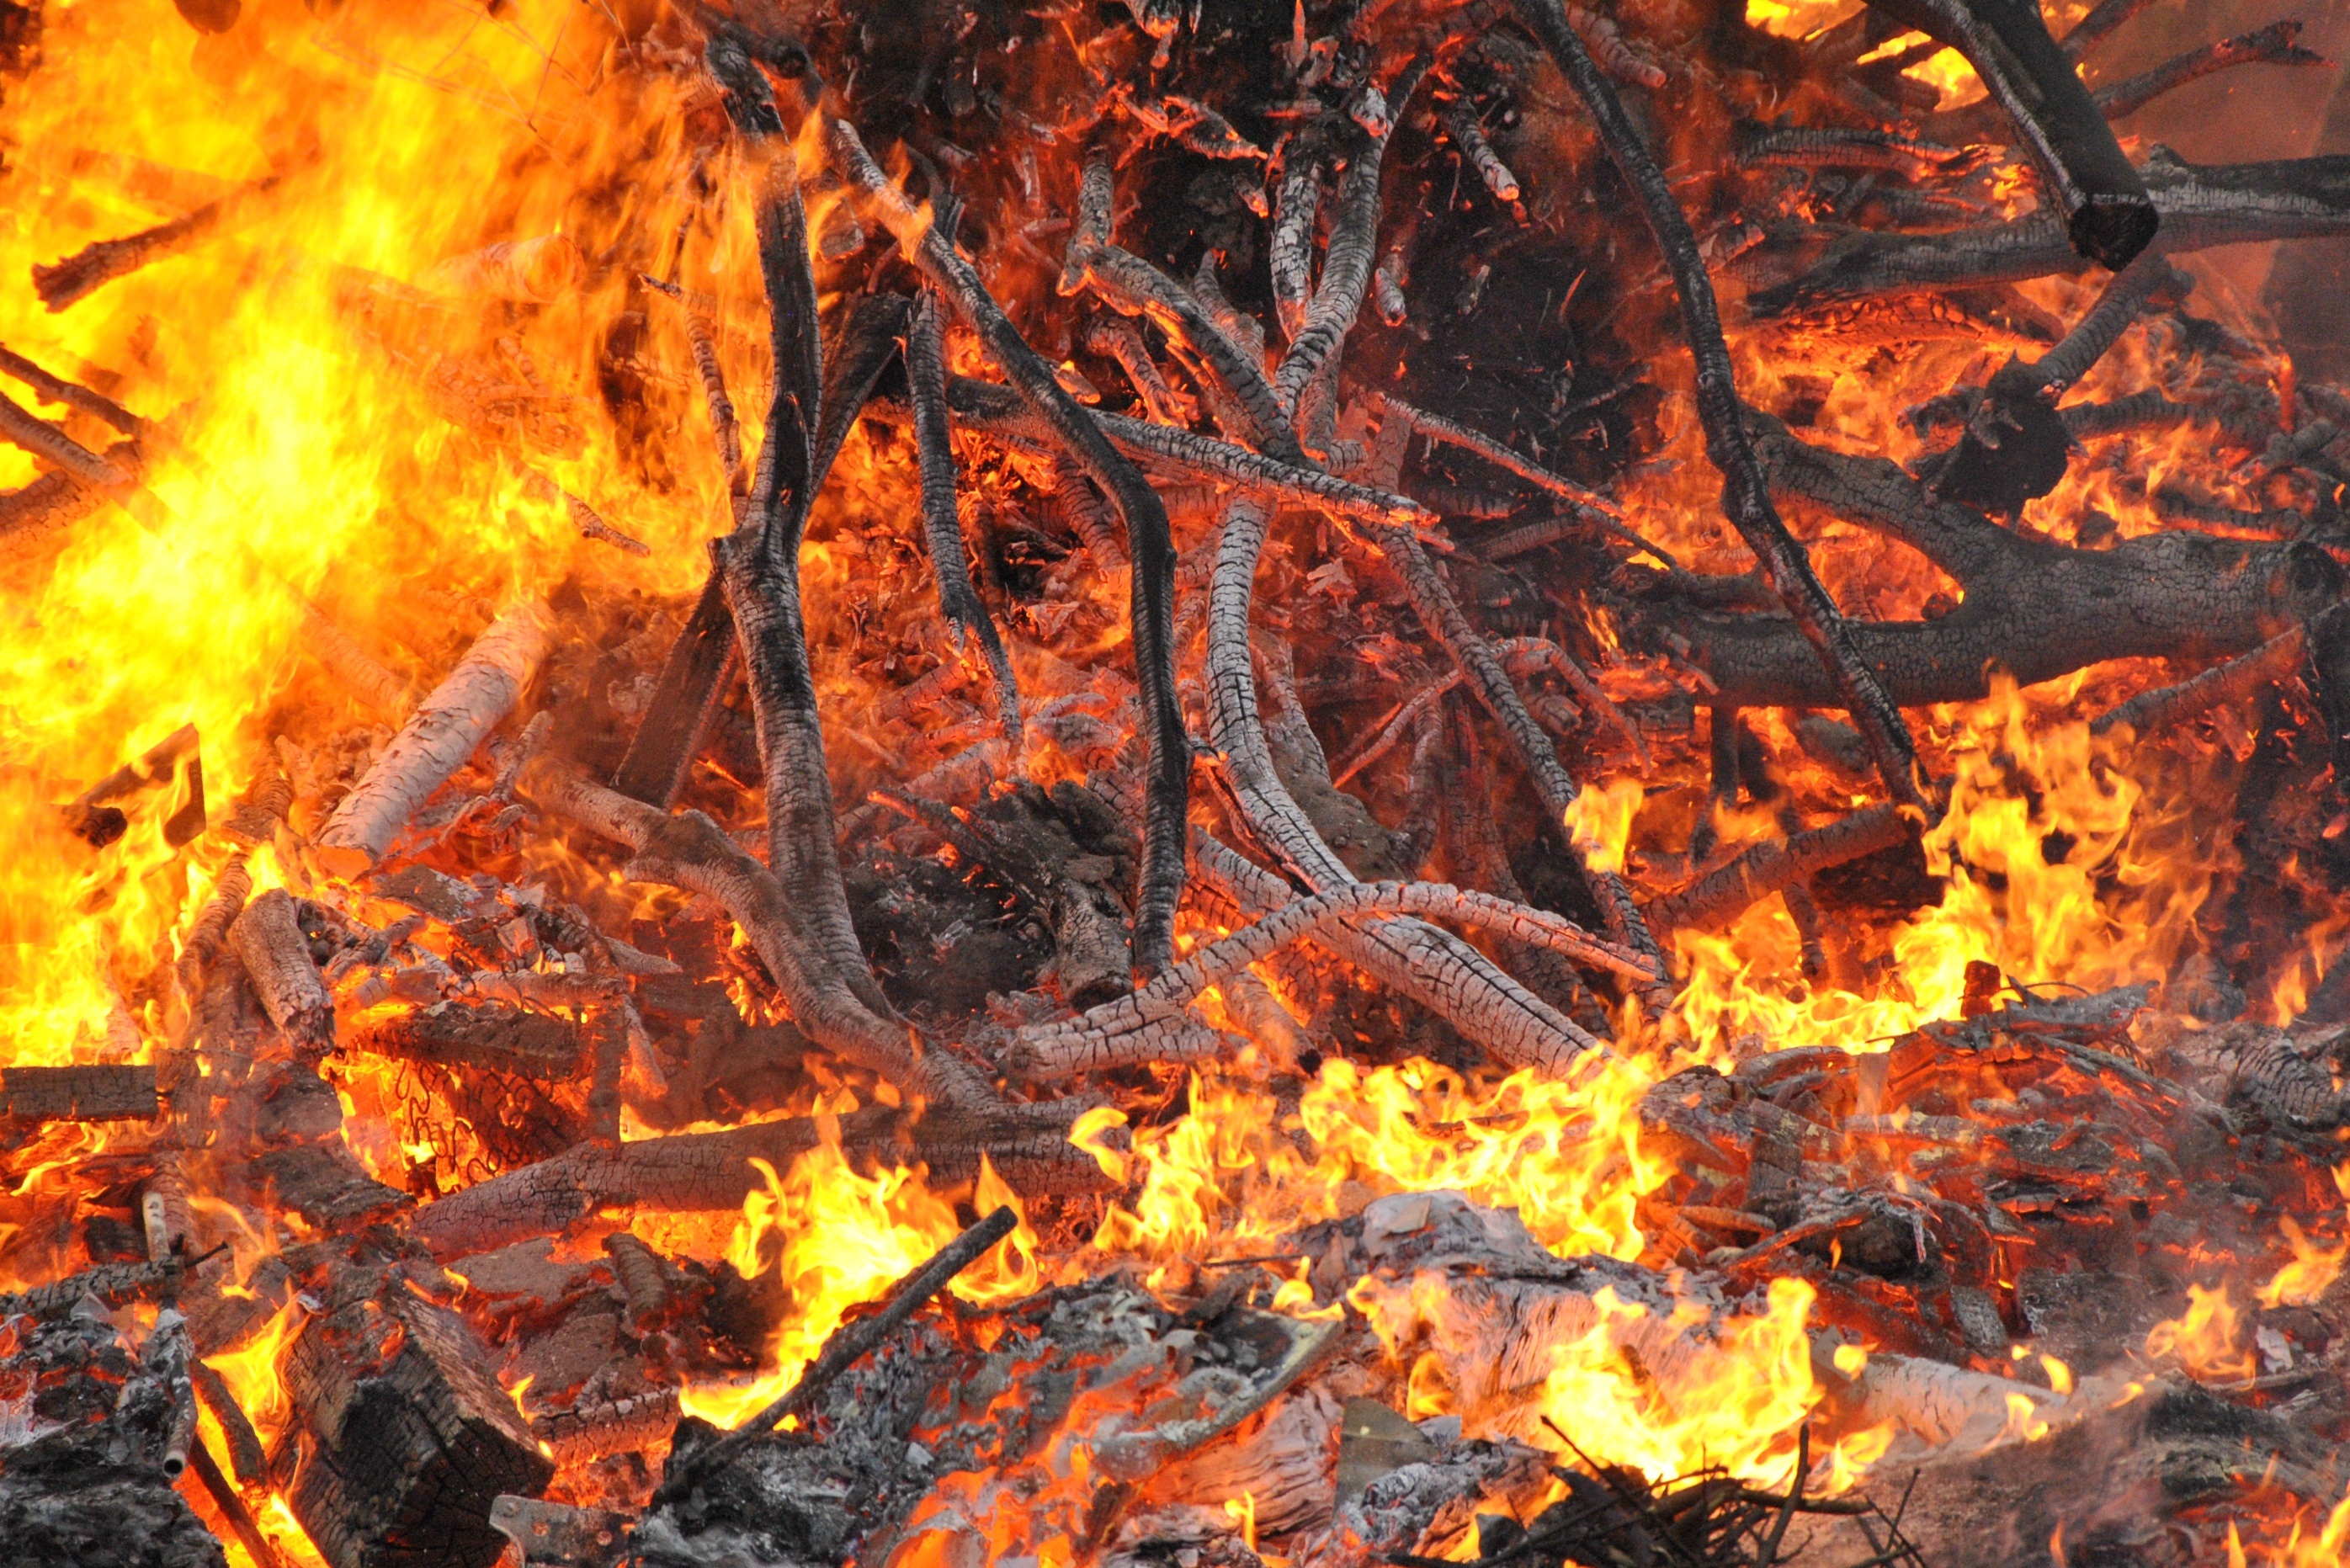
smoke, flame, fire, campfire, bonfire, inferno, burn, flaming, sparks, fiery, flammable, wildfire, geological phenomenon